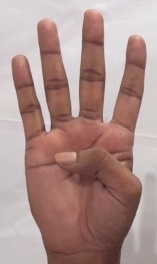
ASL sign: 4